Antyesti

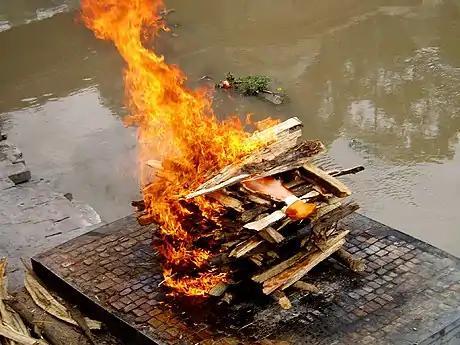
A Hindu cremation rite in Nepal. The samskara above shows the body wrapped in saffron cloth on a pyre.

The "Antyesti " rite of passage is structured around the premise in ancient literature of Hinduism that the microcosm of all living beings is a reflection of a macrocosm of the universe. The soul (Atman, Brahman) is the essence and immortal that is released at the "Antyeshti" ritual, but both the body and the universe are vehicles and transitory in various schools of Hinduism. The human body and the universe consist of five elements in Hindu texts – air, water, fire, earth and space. The last rite of passage returns the body to the five elements and its origins. The roots of this belief are found in the Vedas, for example in the hymns of Rigveda in section 10.16, as follows,